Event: Nepal Earthquake
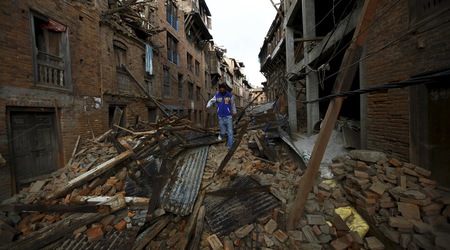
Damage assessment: damage